José Miguel Gambra Gutiérrez

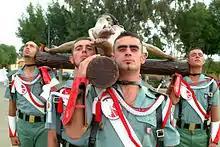

Initially Gambra's public engagements were related to the lay Catholic movement and there is no information on his activity in Carlist political structures. He engrossed in buildup of a Traditionalist youth club in Madrid, which in the early post-Francoist period materialized as Círculo Cultural . Gambra remained its moving spirit during the following 25 years and assumed its presidency; he excelled as organizer and protagonist of various classes and lectures. He assumed executive roles also in two nationwide cultural think-tanks flavored with Traditionalism: Fundación Elías de Tejada and Consejo de Estudios Hispánicos Felipe II. In terms of political allegiances Gambra followed his father, who in 2001 assumed leadership of Communión Tradicionalista; the organization seceded from the Carlist umbrella organization and declared dynastical loyalty to Sixto Enrique de Borbón. Gambra Gutiérrez rose to high political roles in the party only after death of his father in 2004; in 2007 he entered Secretariato Político. He was among co-organizers of the 2008 Carlist Congress and delivered "the most important doctrinal lecture". In 2009 he was awarded Orden de la Legitimidad Proscrita. In 2010 Gambra replaced as the leader of CT, appointed both head of Secretaría Política and Jefe Delegado.